Taking Chance

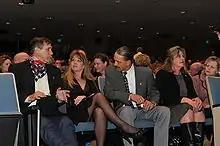
Family members of Chance Phelps attend the Virginia premiere in February 2009.

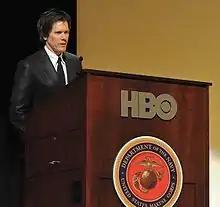
Kevin Bacon speaking before the premiere

"Taking Chance" received generally favorable reviews. It holds a 76 out of 100 rating on Metacritic. Review aggregator Rotten Tomatoes gave it a 57% rating based on reviews from 7 critics.